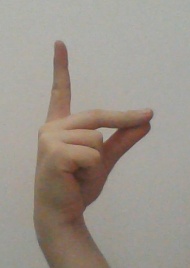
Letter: ta